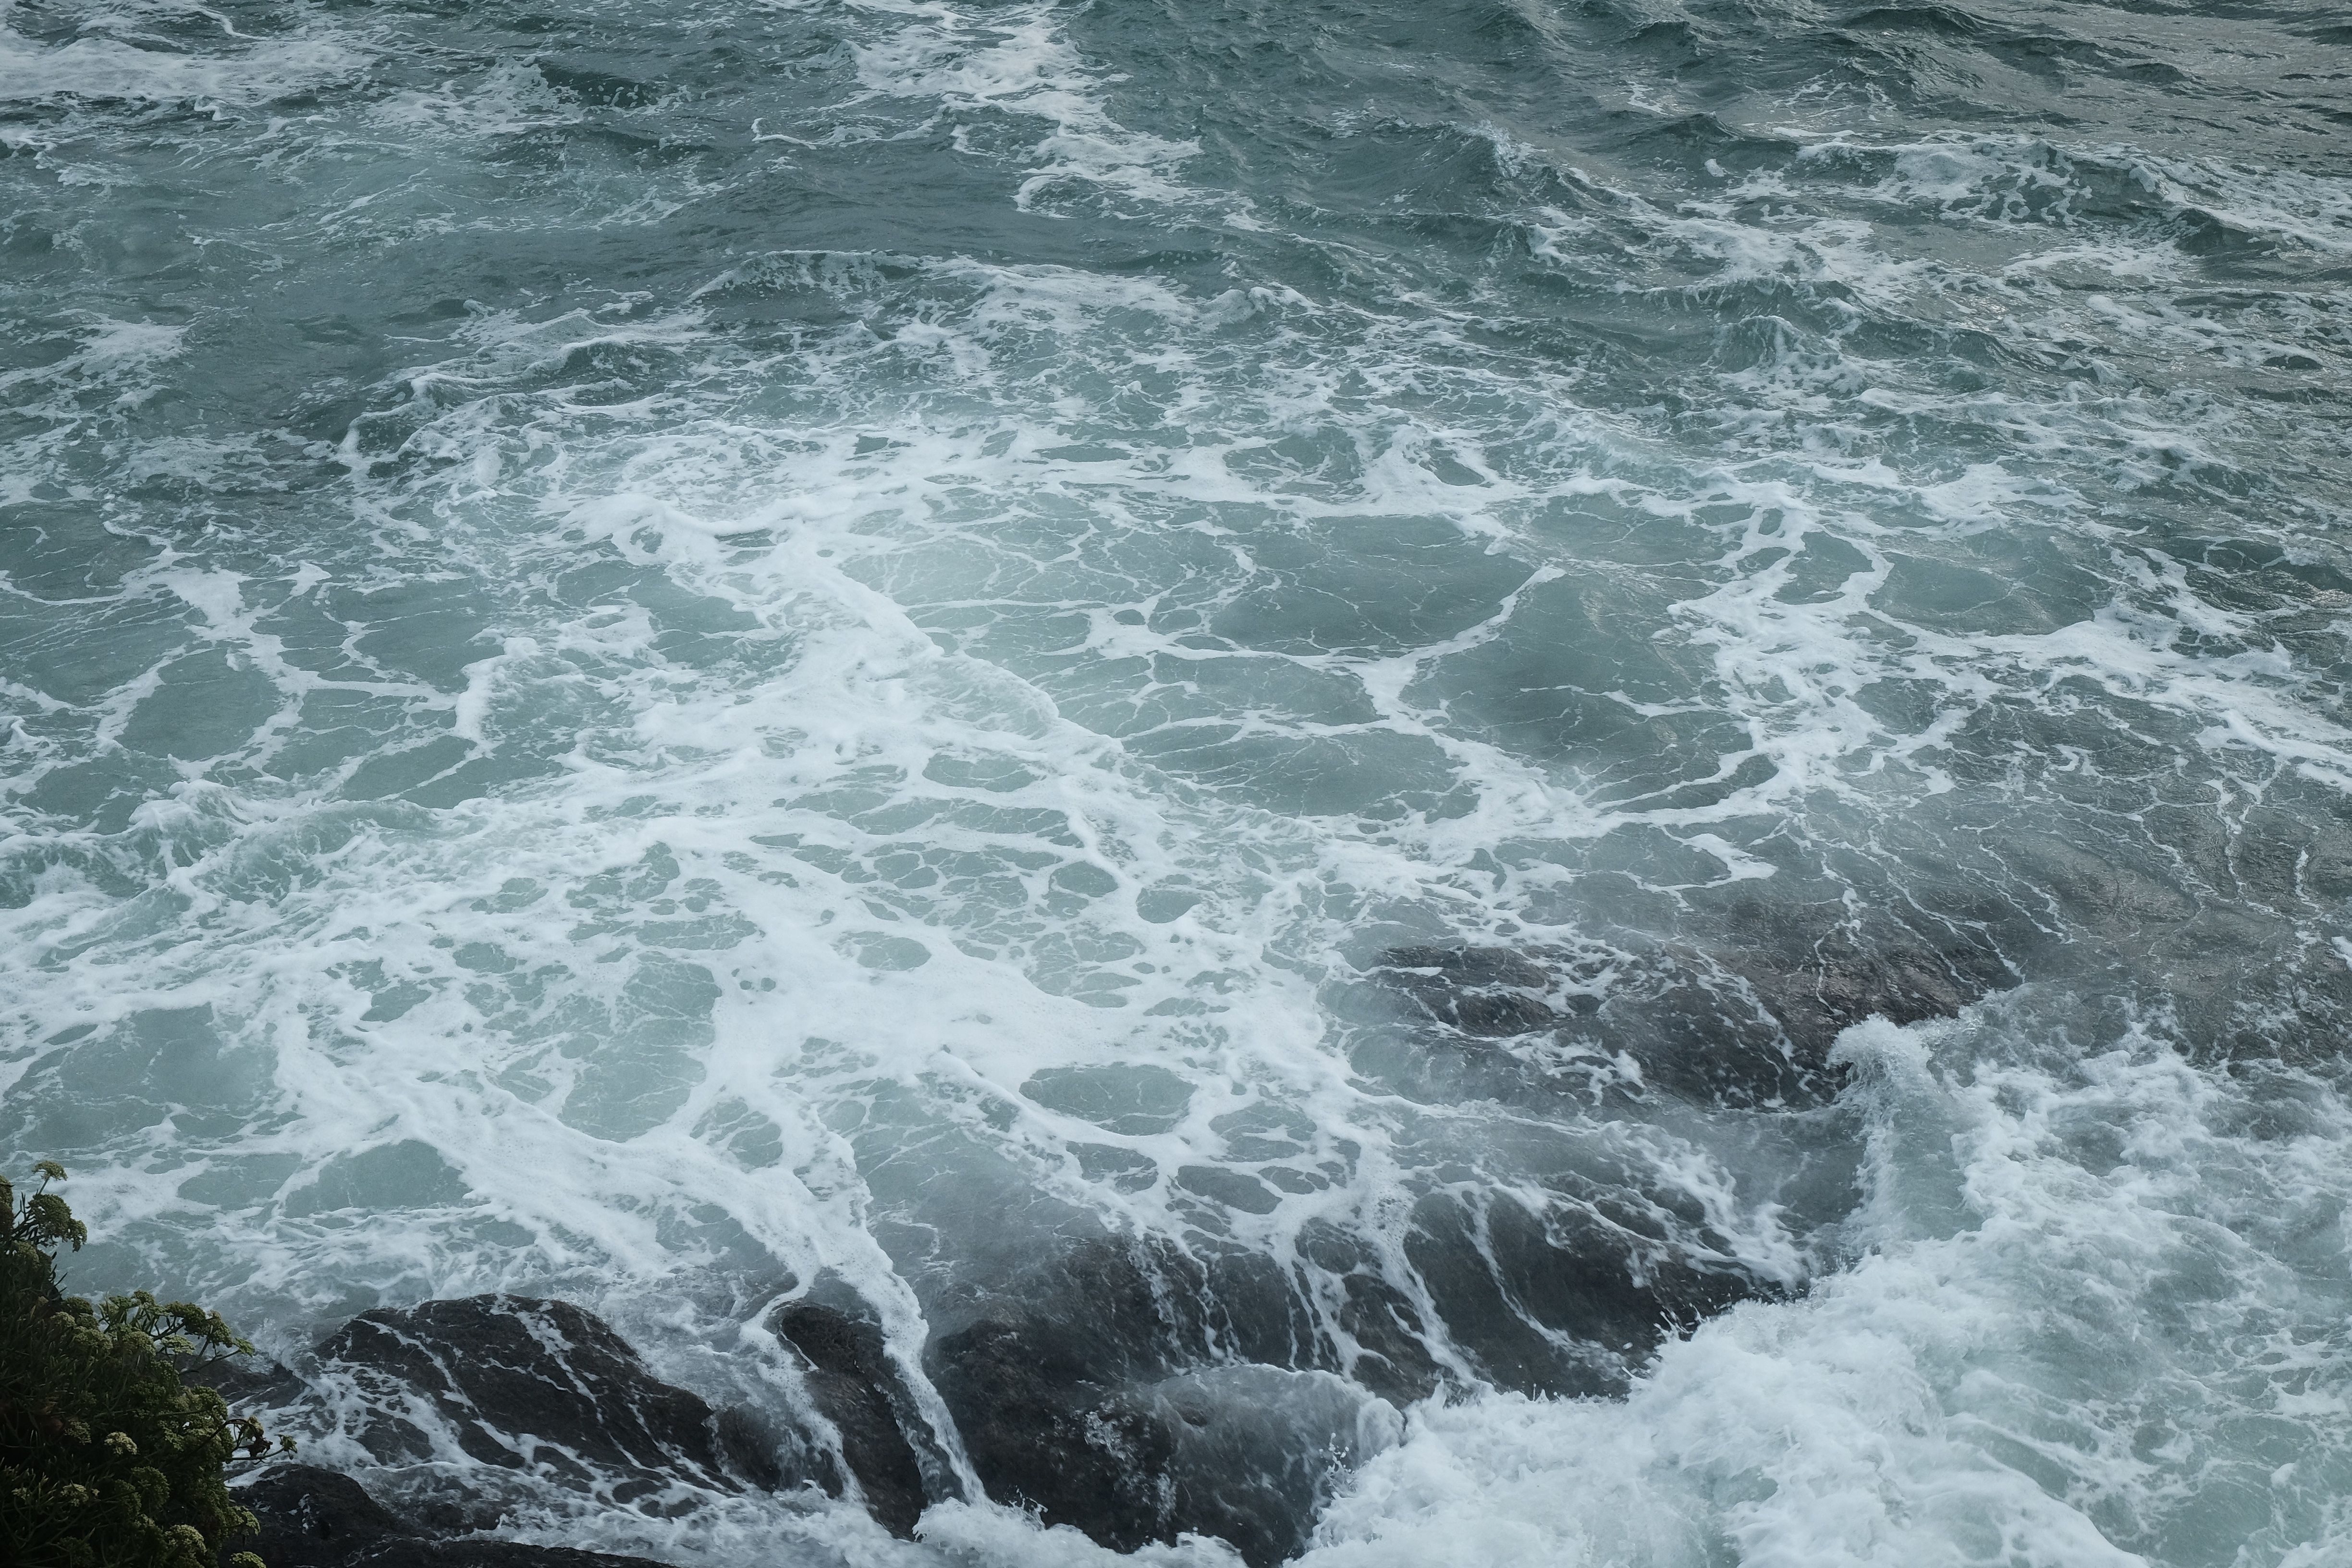
sea, coast, water, rock, ocean, shore, wave, river, rapid, body of water, geological phenomenon, wind wave